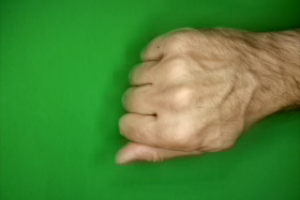
Label: rock